Giovanni Borgato

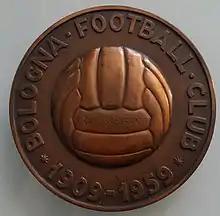

Giovanni Borgato (10 January 1897 – 1975) was an Italian professional footballer who played as a defender.